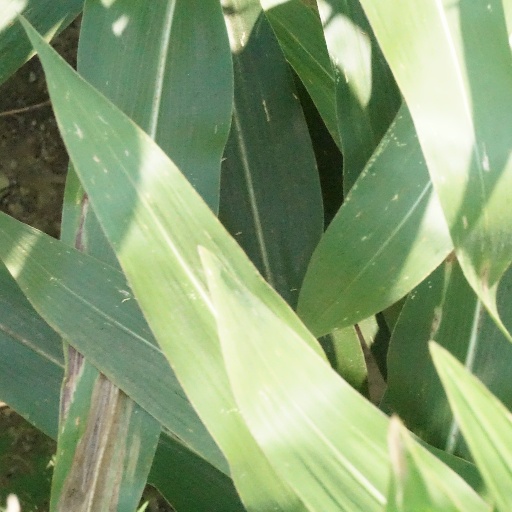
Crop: maize; corn